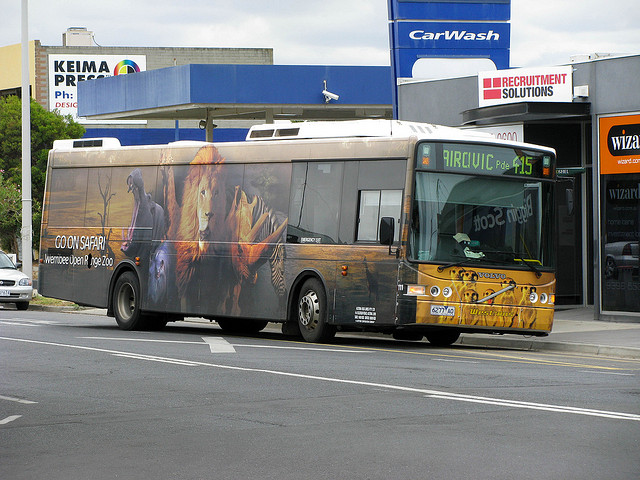
user: Given an image and a question. Answer the question in a short answer. Question: How is this advertisement applied to the bus? Short Answer:
assistant: adhesive